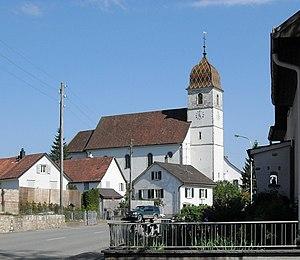
L'église Saint-Laurent à Bonfol, Suisse
Bonfol est une commune suisse du canton du Jura, située dans le district de Porrentruy.